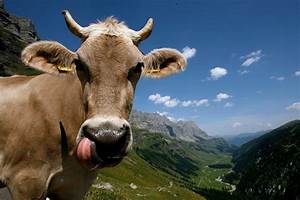
Label: mucca